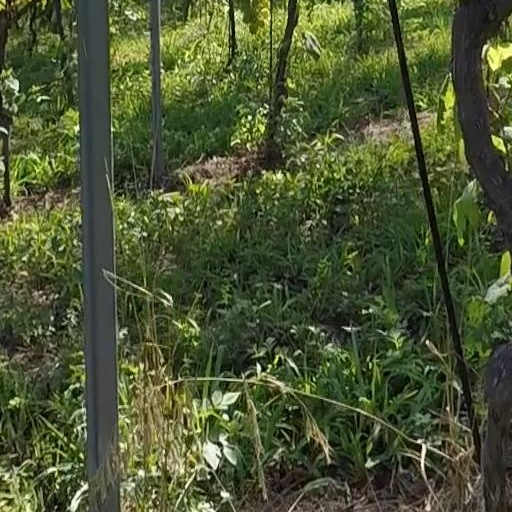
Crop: grape